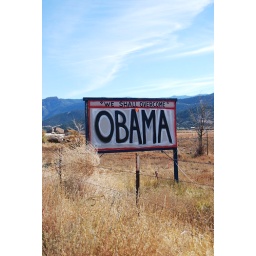
A road sign in Parowan, Utah.